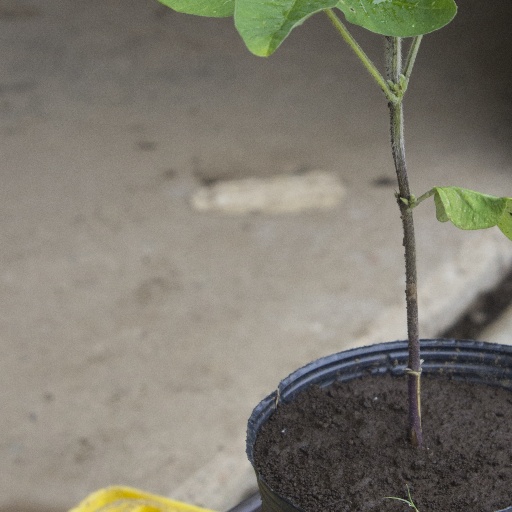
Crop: soybean